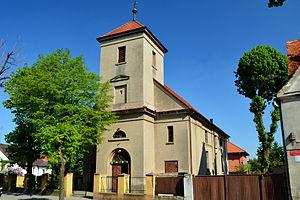
Pobiedziska est une ville de la Voïvodie de Grande-Pologne et du powiat de Poznań.